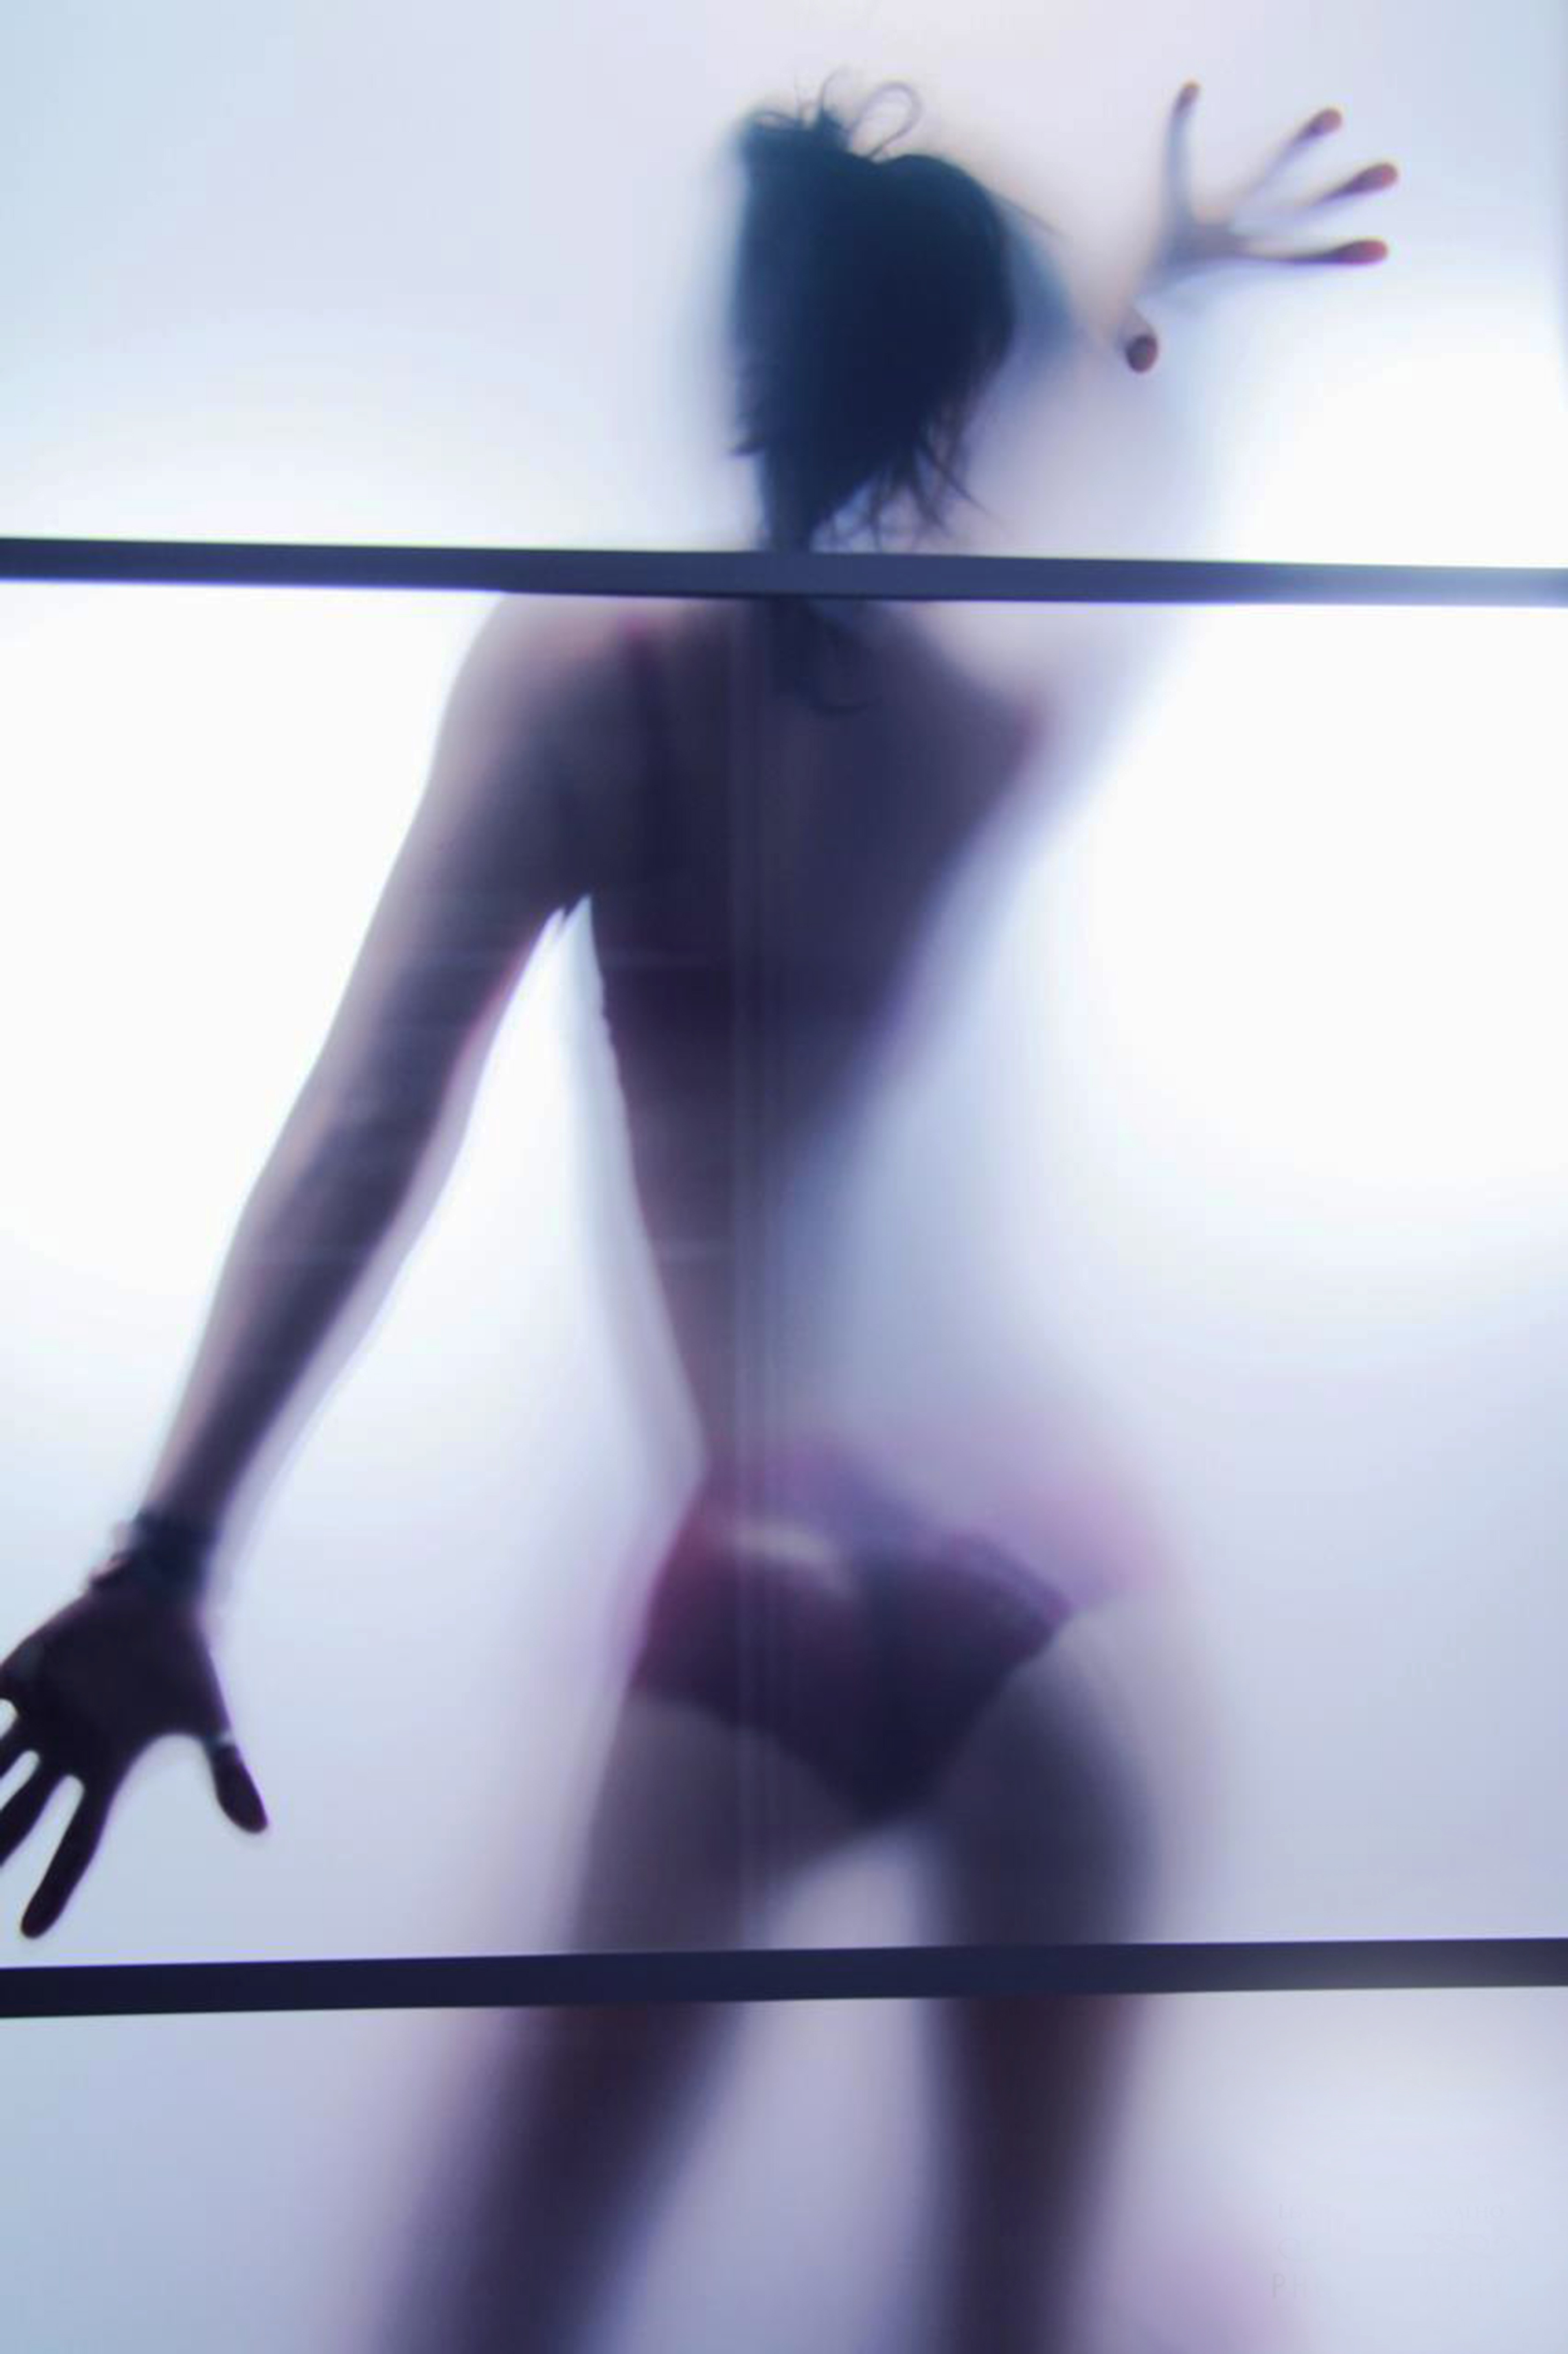
hand, silhouette, woman, wall, line, color, shadow, blue, black, human body, shadows, glasses, sexy, image, shape, sensuality, sense